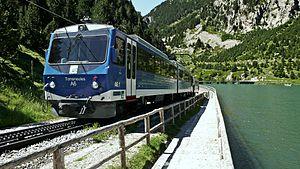
Le réseau ferroviaire de Catalogne est formée par des lignes de chemins de fer à écartement ibérique, écartement standard, écartement métrique et d'autres types de chemins de fer comme les tramway, funiculaires et téléphériques.